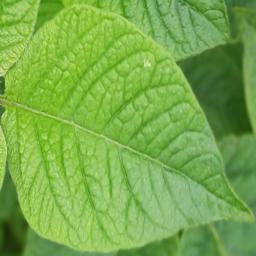
Etiqueta: Sana